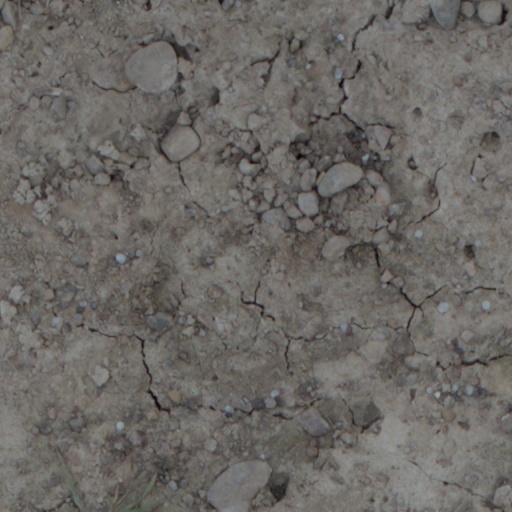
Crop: wheat